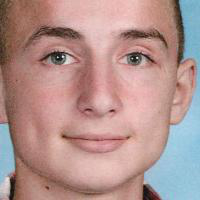
Age group: age 11-20